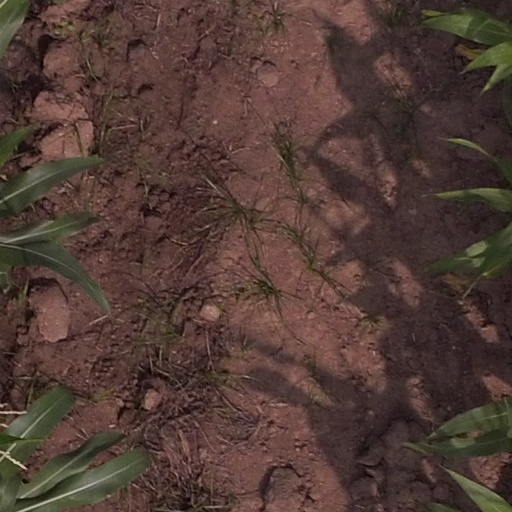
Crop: maize; corn